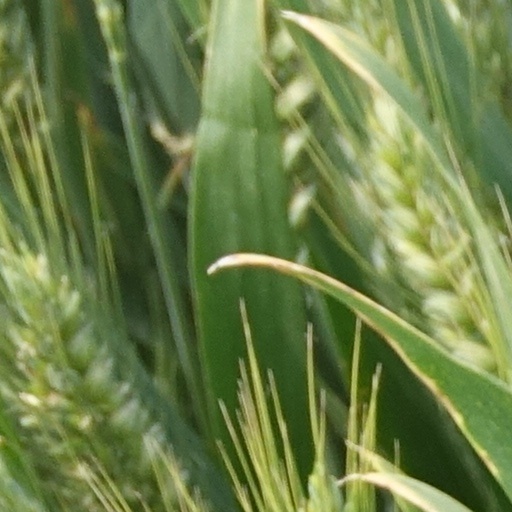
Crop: wheat